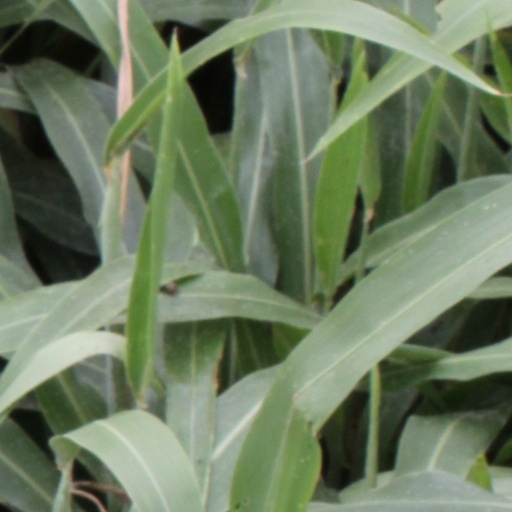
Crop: sorghum